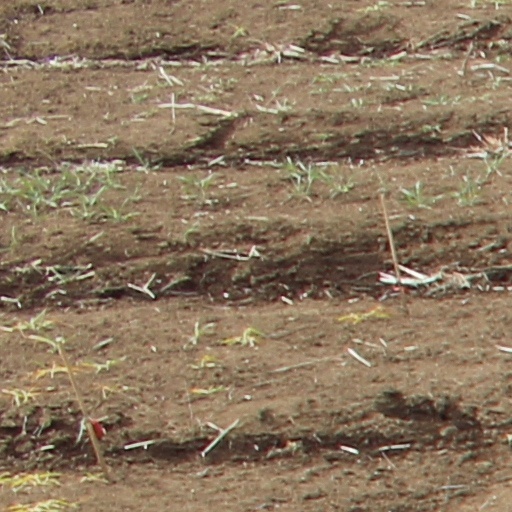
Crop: wheat